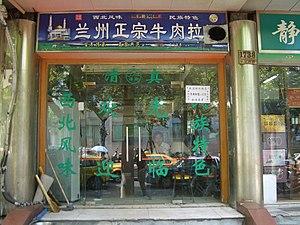
Les lāmiàn également appelées shǒu lāmiàn ou chēnmiàn, sont des nouilles de blé fraîches chinoises, étirées à la main par le cuisinier.